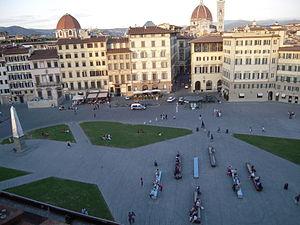
La Piazza Santa Maria Novella est une des grandes places monumentales de Florence. Elle est en particulier le parvis de la basilique Santa Maria Novella et est bordée sur son autre face en vis-à-vis par La loggia dell'Ospedale di San Paolo.